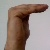
The image shows a hand gesture representing a space in Indian Sign Language.